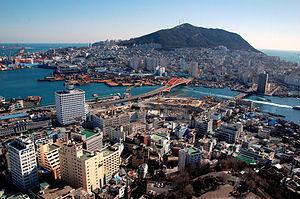
Les importantes villes de Corée du Sud possèdent une autonomie équivalente à celle de leurs provinces. Séoul, la plus grande ville et capitale, est nommée teukbyeolsi, tandis que les six autres plus grandes villes sont nommées gwangyeoksi. Les autres villes sont nommées si et sont sous juridiction provinciale. Les chiffres donnés sont ceux des recensements de 2000, 2005, 2010 et 2015.